Kiewit

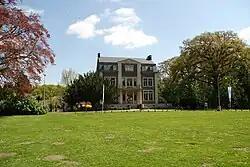
Domein Kiewit

The Natuurdomein Kiewit (Nature domain) is in the east of Kiewit centred on an old manor house, and is a "nature centre" under the city of Hasselt with an area of about 100 hectares. It touches the Provincial domain of Bokrijk, in Genk, and is also linked to it with bicycle paths. It has a children farm and a project to let Galloway cattle maintain the grasslands.